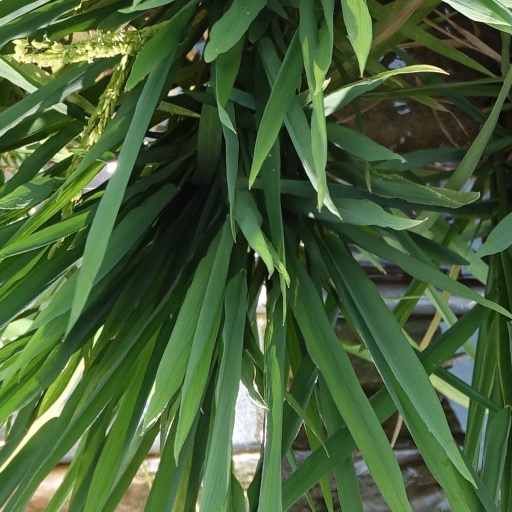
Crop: rice